Edward Asahel Birge

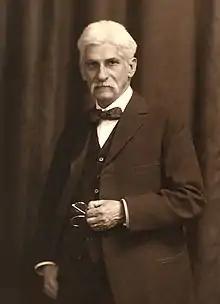
E. A. Birge in 1918

Edward Asahel Birge (September 7, 1851 – June 9, 1950) was an American professor and administrator at the University of Wisconsin–Madison. He was one of the pioneers of the study of limnology, and served as acting president of the university from 1900 to 1903 and as president from 1918 to 1925.